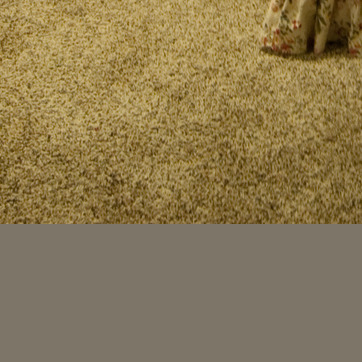
Material: carpet